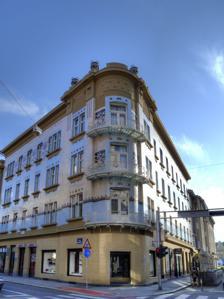
Building: Kallina House
Country: Croatia
Year built: 1904
House in Zagreb, Croatia Kallina House Kuća Kallina (in Croatian) Facade General information Architectural style Art Nouveau / Vienna Secession Location Zagreb , Croatia Coordinates 45°48′37″N 15°58′19″E / 45.81028°N 15.97194°E / 45.81028; 15.97194 Completed 1904 ; 121 years ago ( 1904 ) Technical details Floor count 4 Design and construction Architect(s) Vjekoslav Bastl The Kallina House ( Croatian : Kuća Kallina ) is a historic residential building in Zagreb , Croatia . The house is located in the city centre on the corner of Masarykova and Gundulićeva streets and is regarded as "one of the finest examples of Secessionist -style street architecture in Zagreb." The house was built between 1903 and 1904 for the wealthy industrialist Josip Kallina and was designed by the Croatian architect Vjekoslav Bastl for the Hönigsberg & Deutsch architecture bureau. Bastl had previously studied at the Akademie der Bildenden Künste in Vienna , where he was influenced by the Austrian architect Otto Wagner , an early proponent of Art Nouveau (called Jugendstil in Austria-Hungary ) and one of the founding members of the Vienna Secession art movement. The three-story house was designed as a residential building, with the exception of the ground level which was intended to house shops. Bastl's design for a house entirely covered in decorative ceramic tiles was at the same time inspired by the Majolika Haus in Vienna (built by Wagner in 1898, itself covered in ceramic tiling) and a way of turning the building into a giant advertisement for Josip Kallina's ceramics company (all the tiles used for the house were produced by his factory). The building features decorative iron balconies overlooking the street intersection, depictions of floral and geometric motifs typical for the Art Nouveau style of the period, and a bat -shaped patterned motif around the first floor façade . Although many of Bastl's other projects in Lower Town are considered notable examples of the conservative Central European historicism , he allowed freer designs when working on private houses and villas, and the Kallina House today is today described as "one of the most consistent example of the way Secessionist architecture sought to redesign urban dwellings and break from conventional aesthetics." The building is listed in the Croatian Ministry of Culture 's Protected Cultural Heritage Registry ( Registar zaštićenih kulturnih dobara ) since January 2004. Kallina House should not be confused with Villa Kallina , a country house built by the same architect in another part of the city. Gallery Facade details Balcons Another facade details Windows View of the building on corner of Masarykova & Gundulić Street Balcon details References